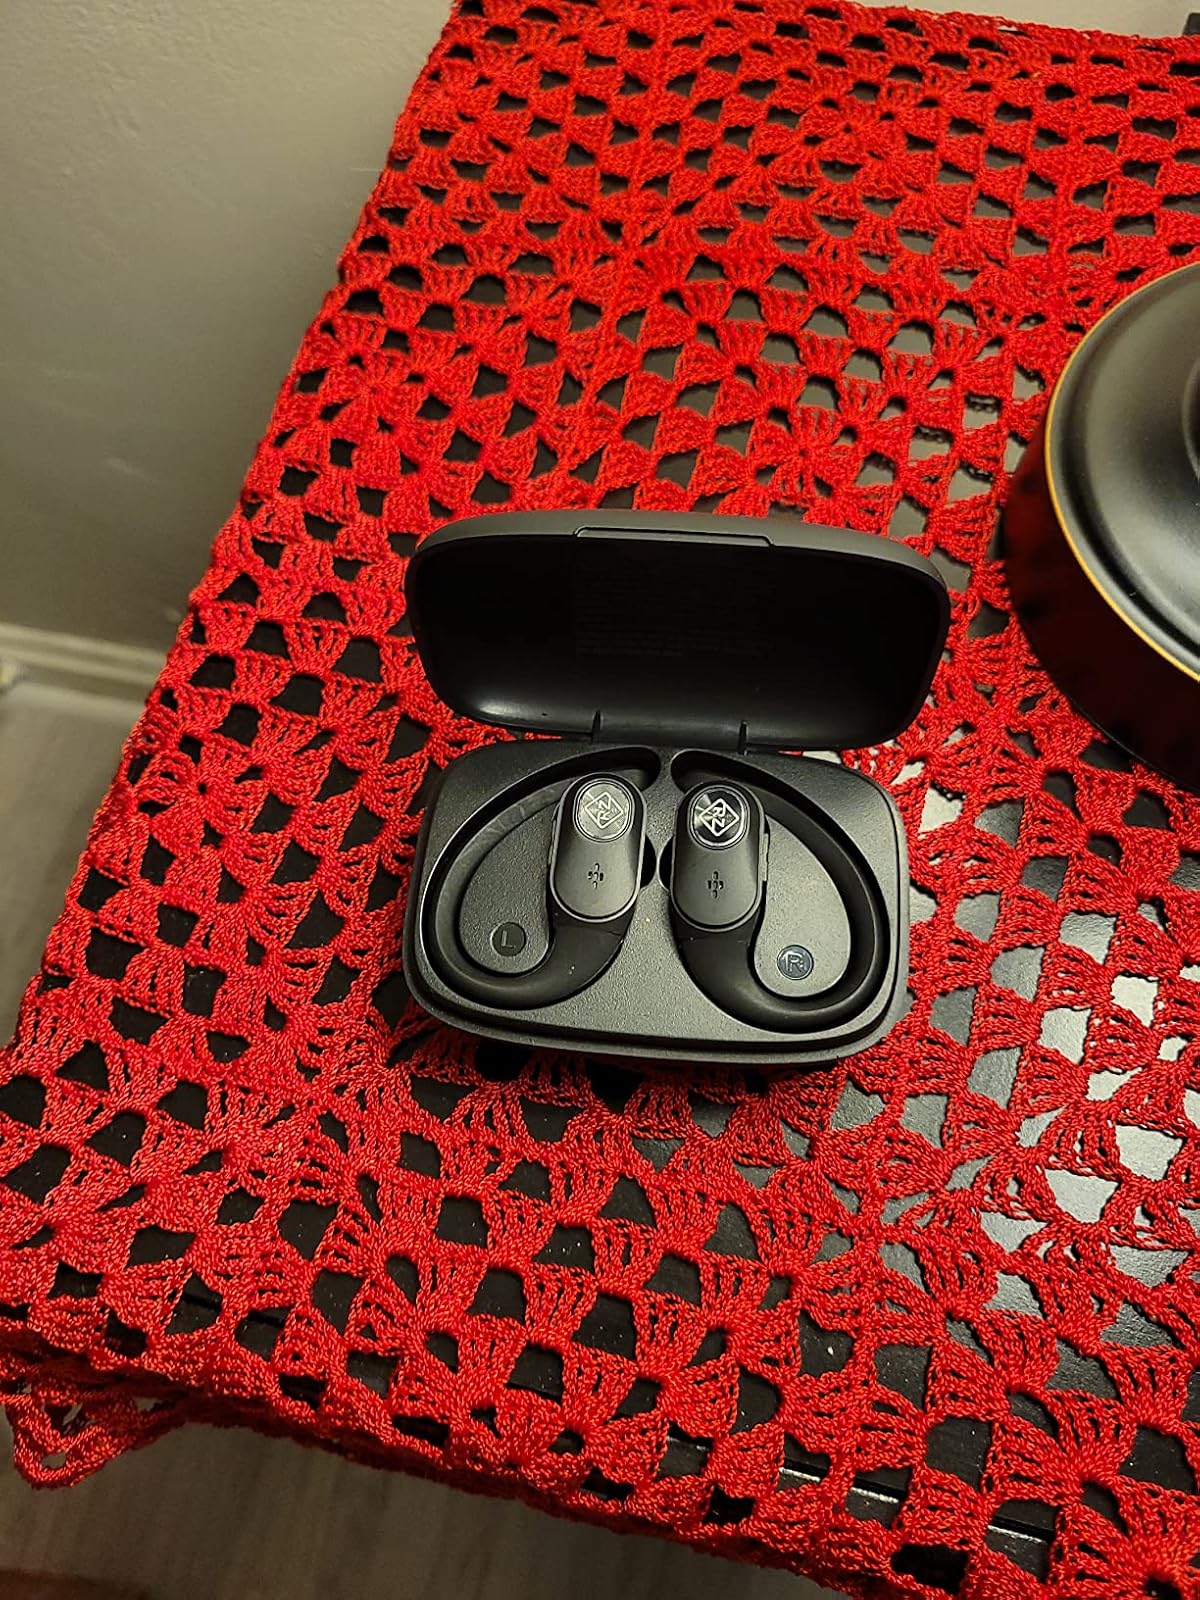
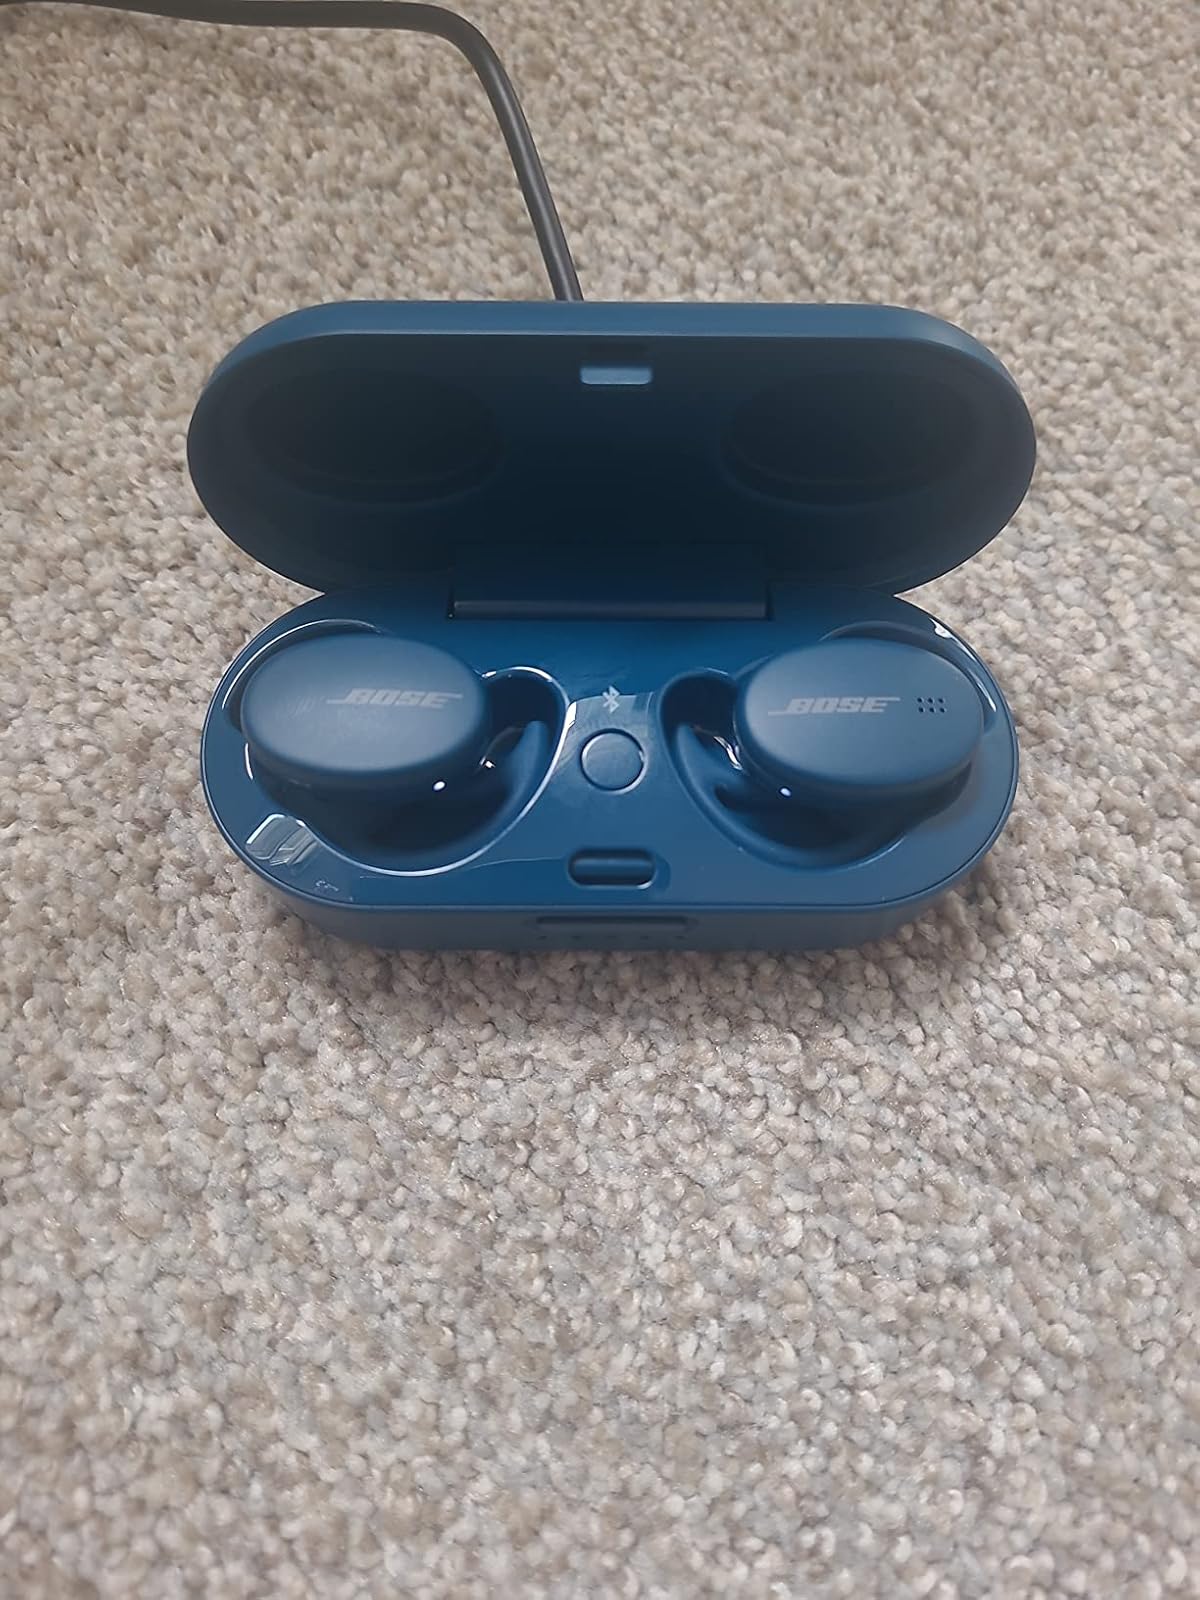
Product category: earbuds
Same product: no